Lawrence, Massachusetts

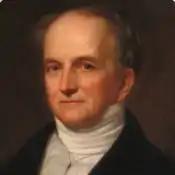
Ambassador Abbott Lawrence, by George Peter Alexander Healy

Europeans first settled the Haverhill area in 1640, colonists from Newbury following the Merrimack River in from the coast. The area that would become Lawrence was then part of Methuen and Andover. The first settlement within present-day city limits came in 1655 with the establishment of a blockhouse in Shawsheen Fields, now South Lawrence.